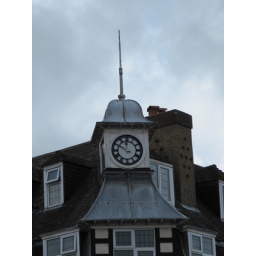
The clock tower in East Preston